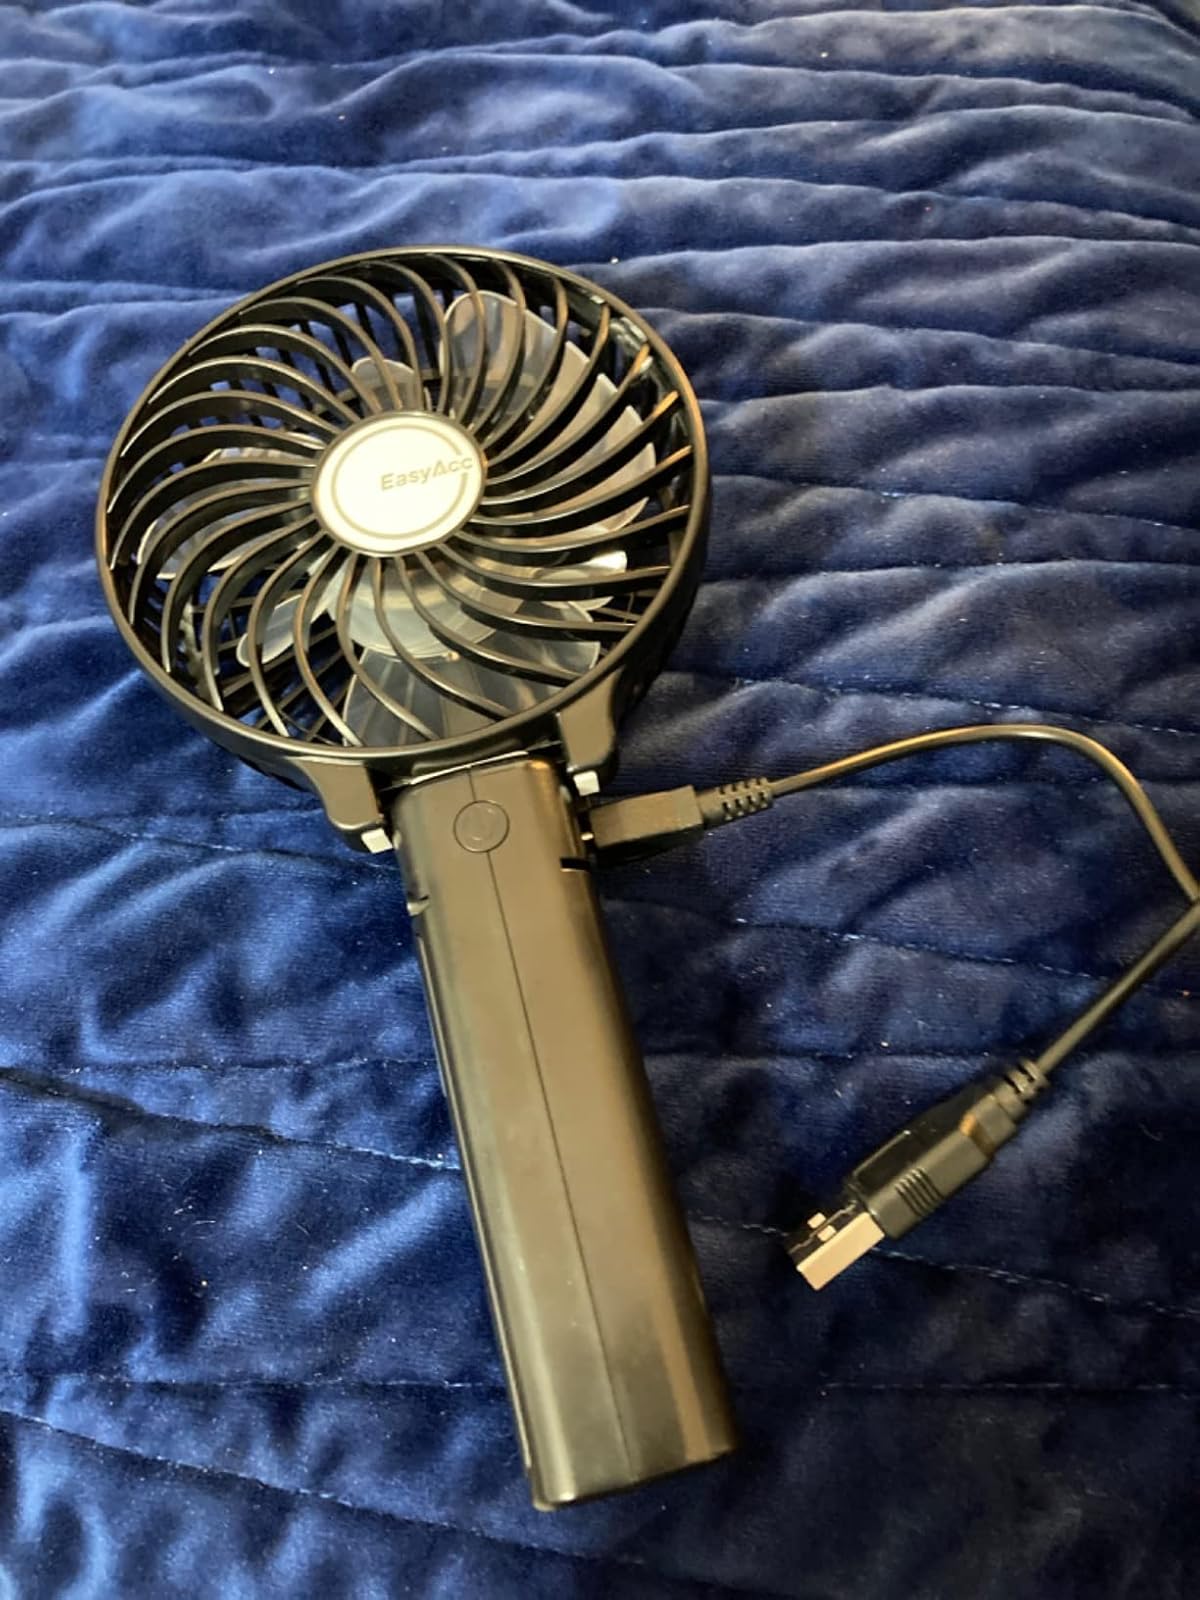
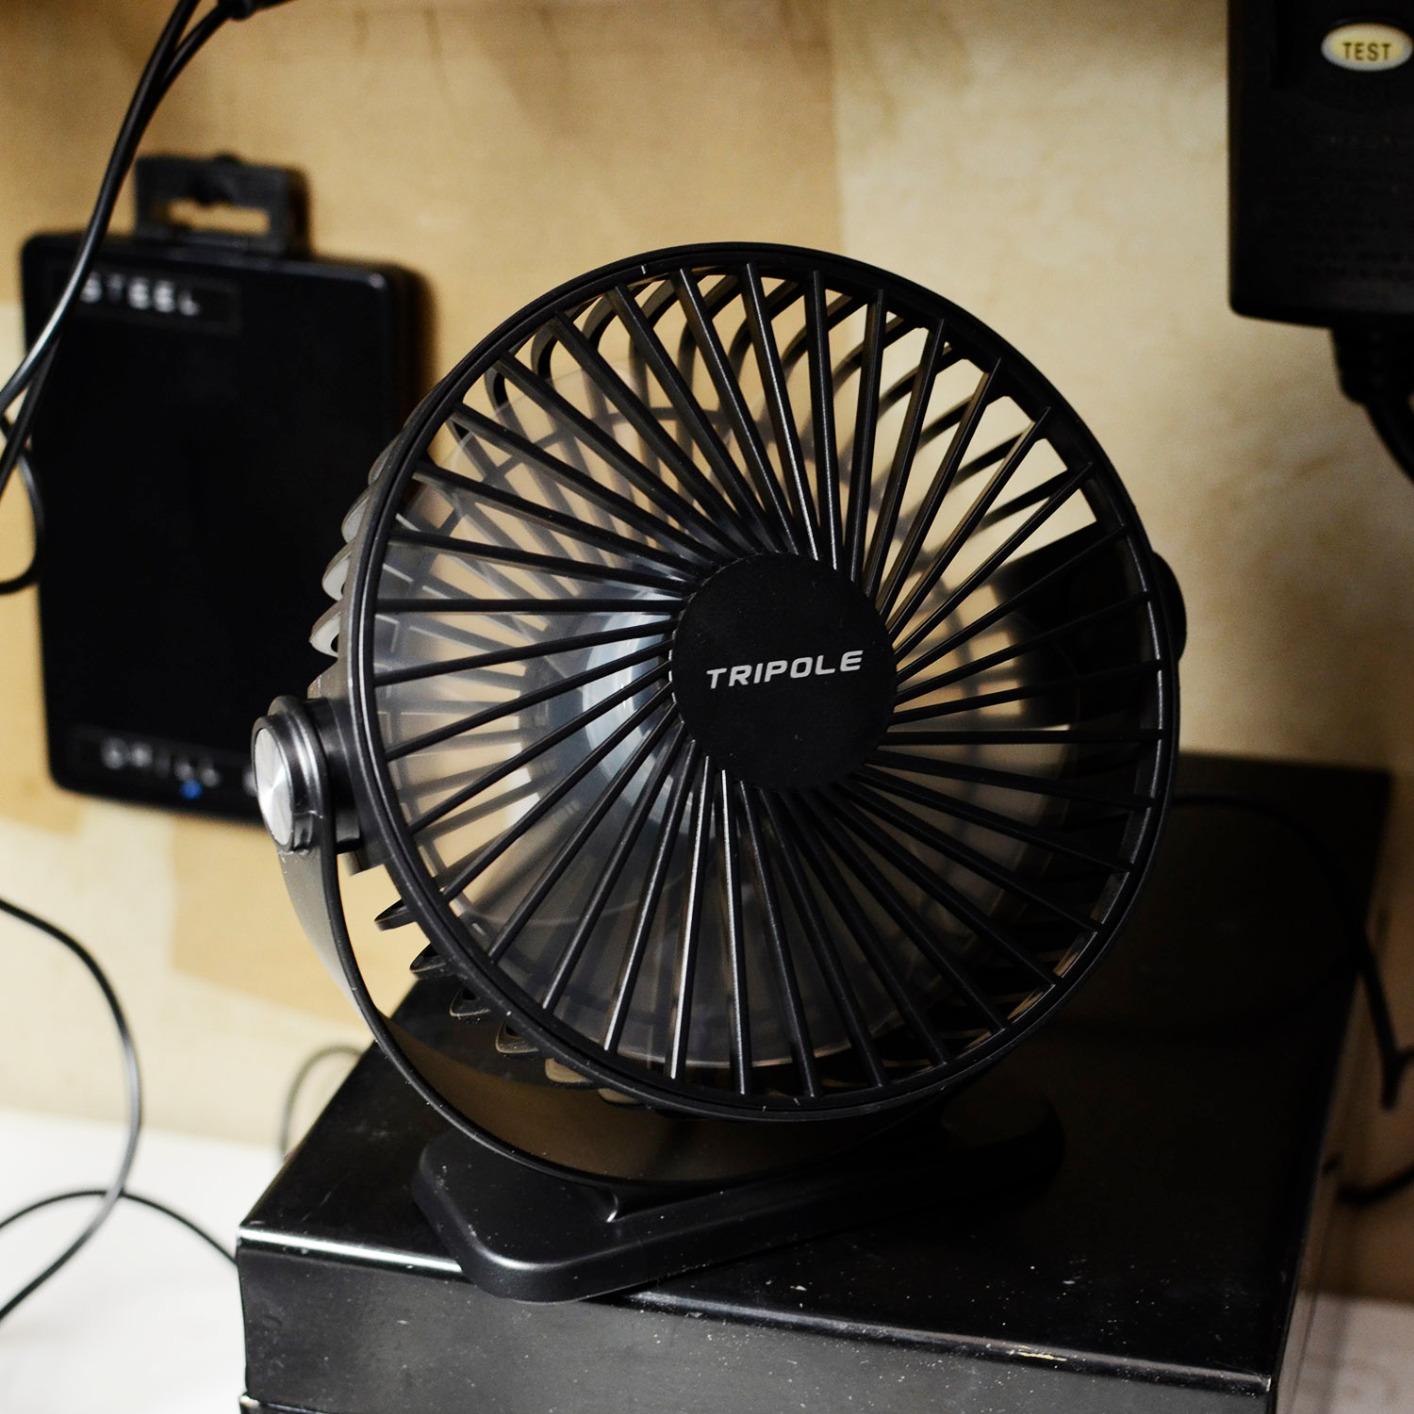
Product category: fan
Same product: no